History of education in Spain

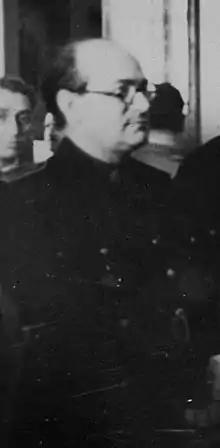
Photograph of José Ibáñez Martín (1944), who served as Minister of Education during Franco's regime and as the first president of the Spanish National Research Council ("Consejo Superior de Investigaciones Científicas").

From the Middle Ages in Spain, there was a concern to harness the talents of those with intelligence. In 1401, Bishop Diego de Anaya founded the Colegio Mayor de San Bartolomé in Salamanca for poor boys, providing them with a "scholarship" that included tuition, board and lodging. Other patrons created schools for the same purpose, including the Colegio de la Concepción de Huérfanos created by Francisco de Solís Quiñones y Montenegro, a doctor, bishop and personal secretary to Pope Paul III, himself an orphan, who was able to study thanks to the protection of a lady of the Maldonado family. Given the prestige of studying at these colleges, throughout the 17th century, they were occupied by students of higher rank, displacing their natural occupants, the poor.